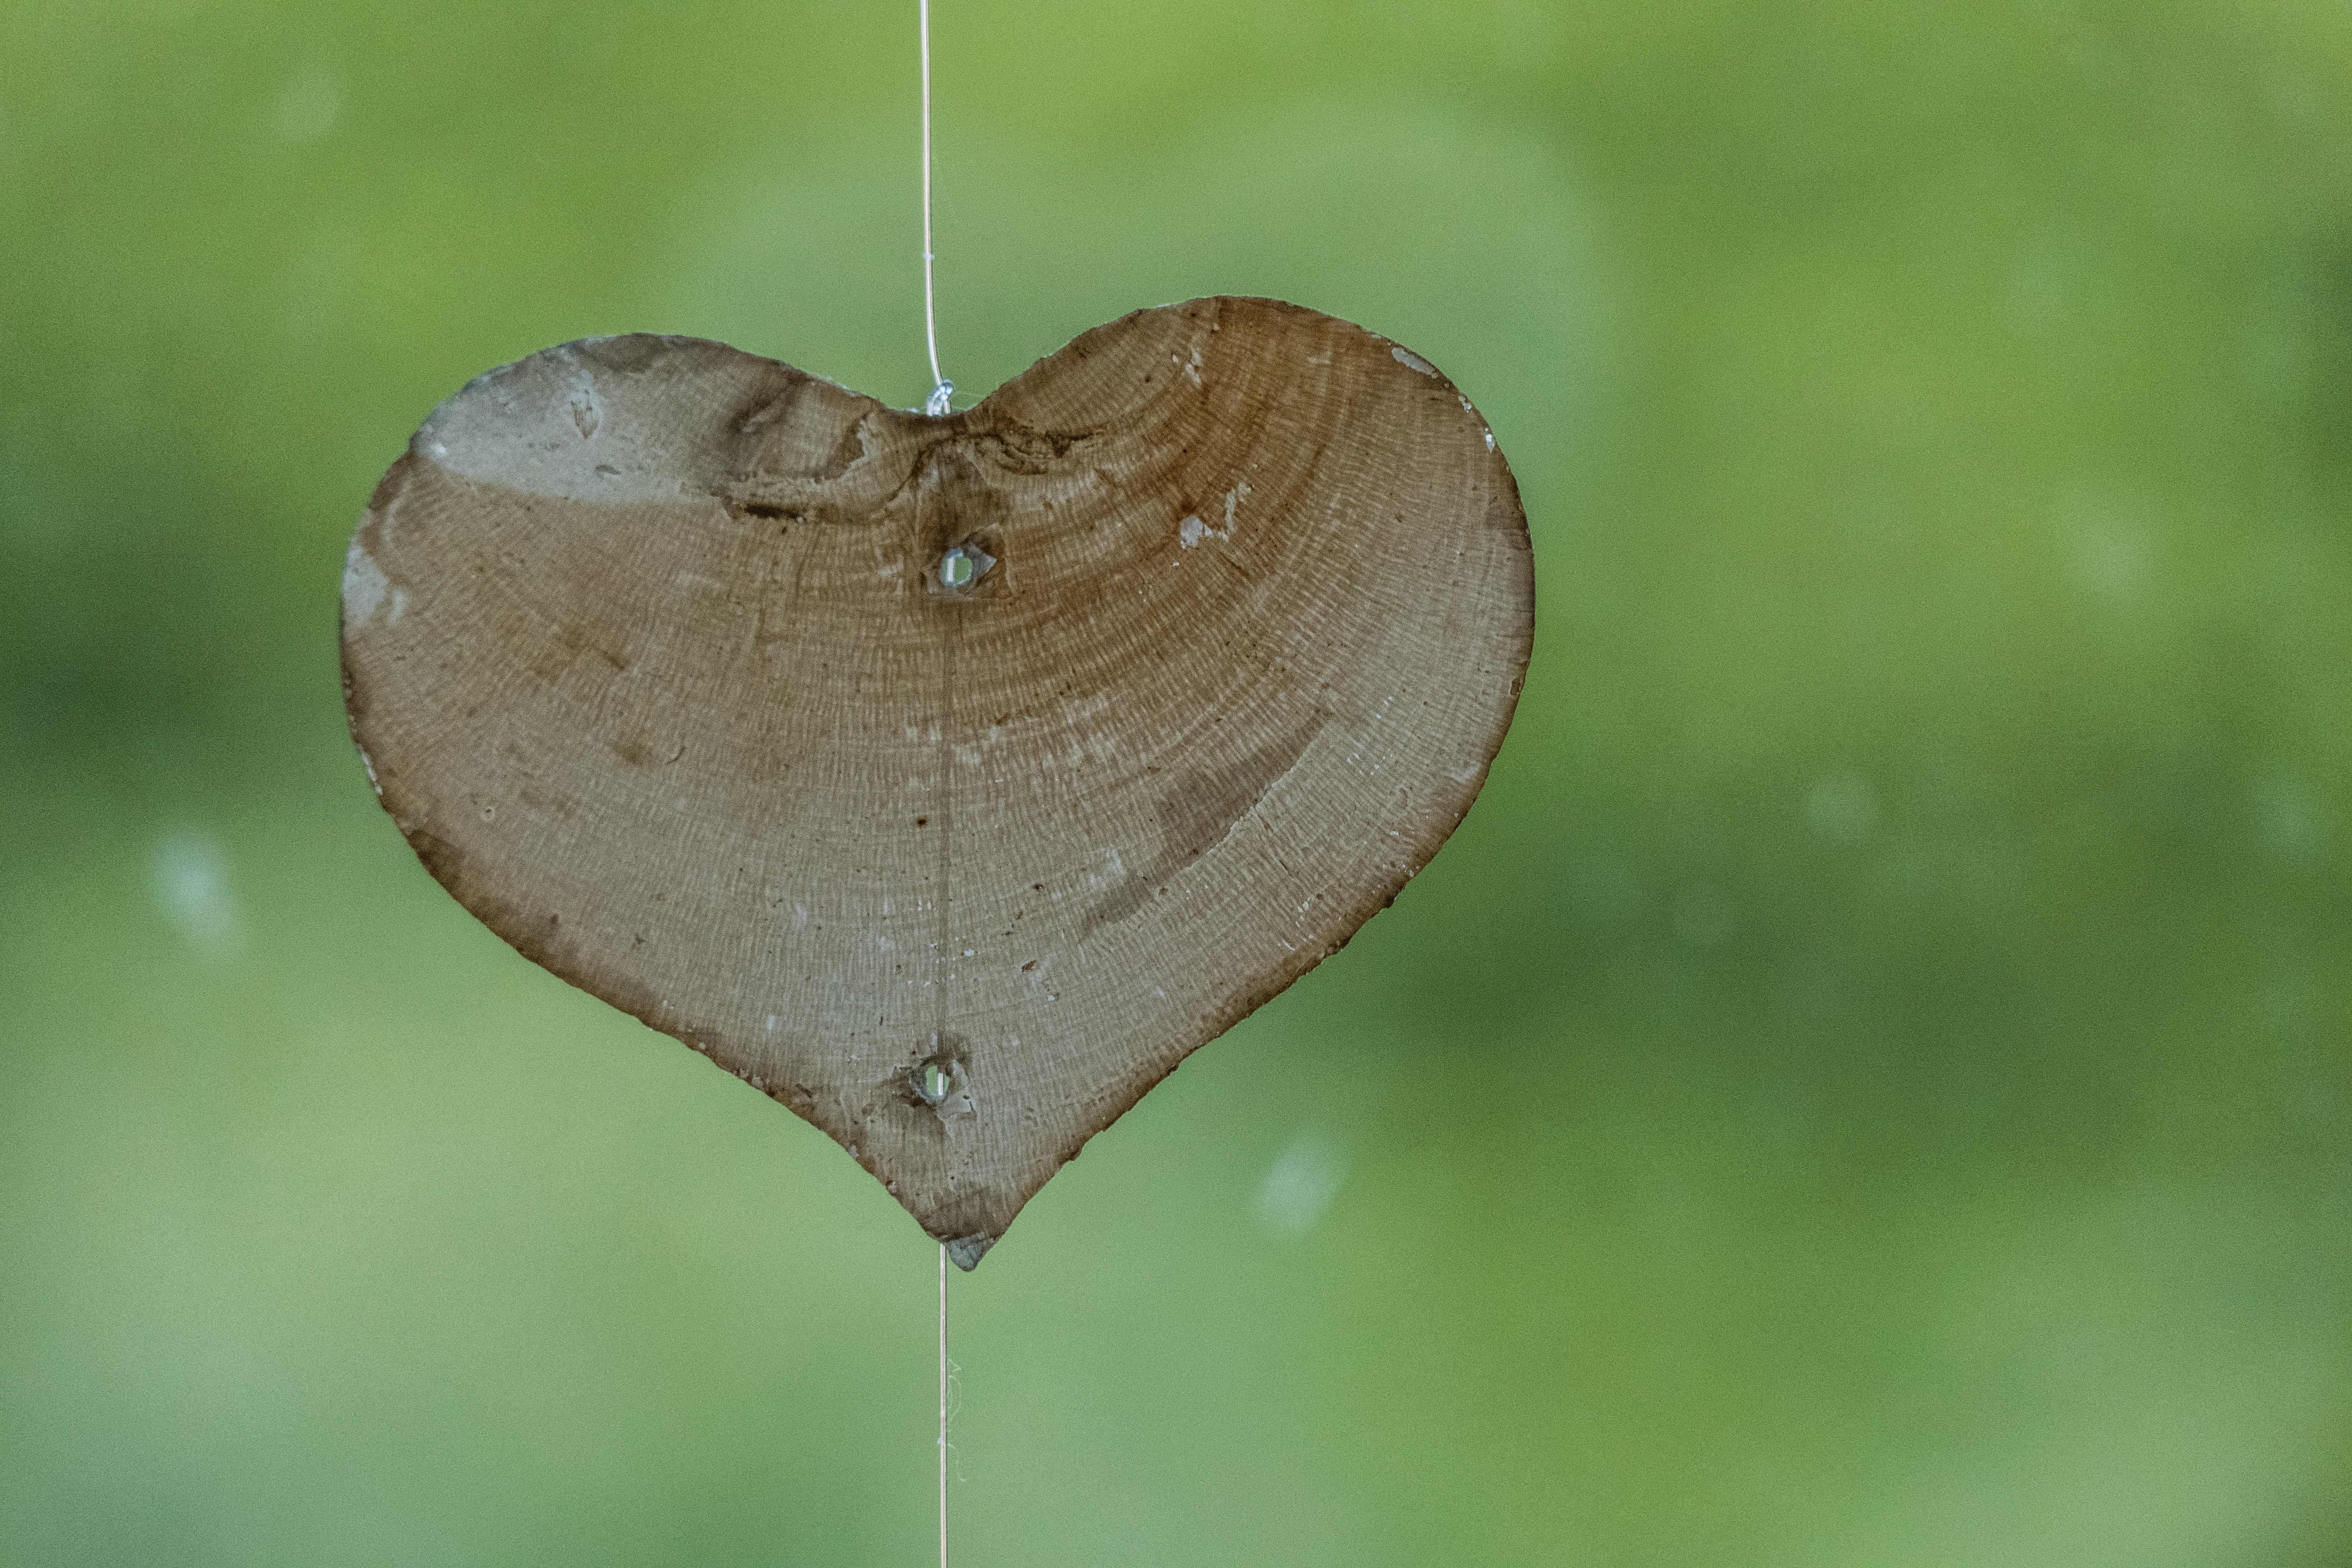
nature, plant, photography, leaf, flower, petal, love, heart, decoration, green, insect, flora, fauna, invertebrate, close up, macro photography, valentine's day, plant stem, moths and butterflies